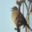
Label: bird